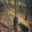
Label: forest